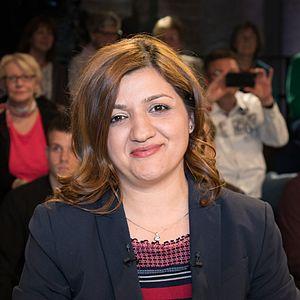
Özlem Demirel, née le 10 mars 1984 à Malatya en Turquie, est une femme politique germano-turque. Membre du parti Die Linke, elle est élue députée européenne en 2019.